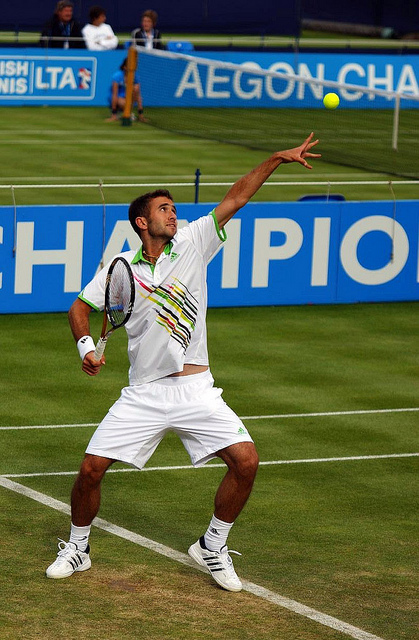
một nam vận động viên tennis đang chuẩn bị phát bóng